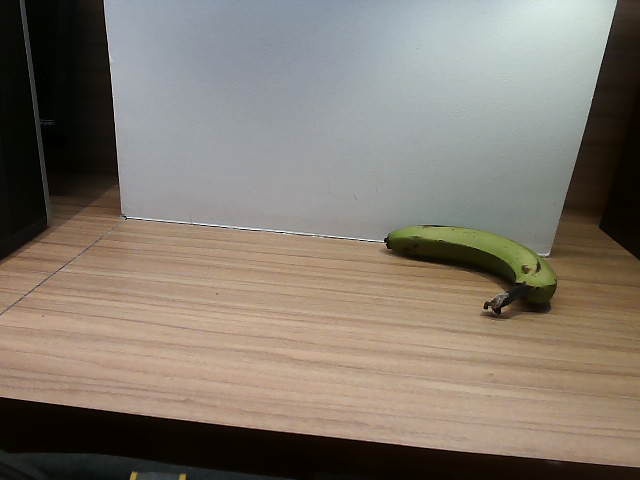
Label: Raw_Banana